Finau Maka

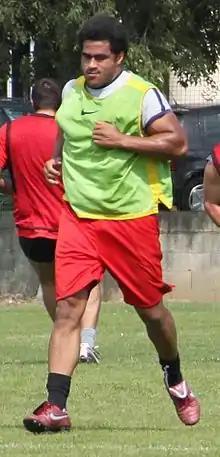
Finau Maka, Daan Human and Yann David at Stade toulousain training

Finau Maka (born 10 July 1977) started his playing career for Auckland Rugby Union and NZ age group teams. He played over 50 games for Auckland NPC Team and the Hurricanes, Blues and Highlanders before leaving to play for the Stade Toulousain club in French Top 14. Whilst at Toulouse he helped them win the 2003, 2005 and 2010 Heineken Cups, as a replacement in 2003 and starting in the 2005 final. He played in two Rugby World Cups for Tonga and was one of the stars of the 2007 Rugby World Cup. In 2011 he led his country to beat France in the biggest upset in Rugby World Cup history. France went on to almost beat the All Blacks in the final.